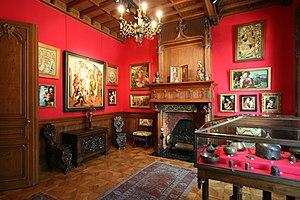
Le musée Grobet-Labadié est un musée marseillais abritant les collections ayant appartenu à une très riche famille marseillaise. Ce musée se situe dans l'hôtel particulier construit en 1873, face au palais Longchamp, sur les plans de l'architecte Gabriel Clauzel pour Alexandre Labadié qui était non seulement un riche industriel et négociant, mais fut également préfet des Bouches-du-Rhône, président du Conseil général et député.